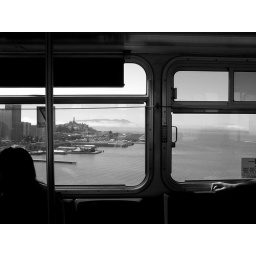
bay bridge by bus